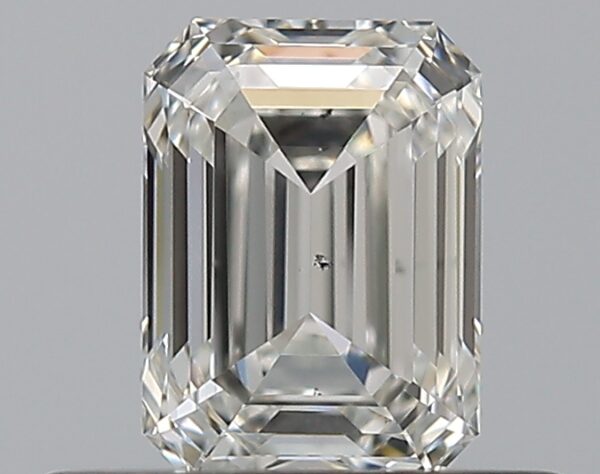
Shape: emerald
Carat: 0.5
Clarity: VS2
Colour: G
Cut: VG
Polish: EX
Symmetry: VG
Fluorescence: N
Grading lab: GIA
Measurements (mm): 5.11 x 3.75 x 2.59